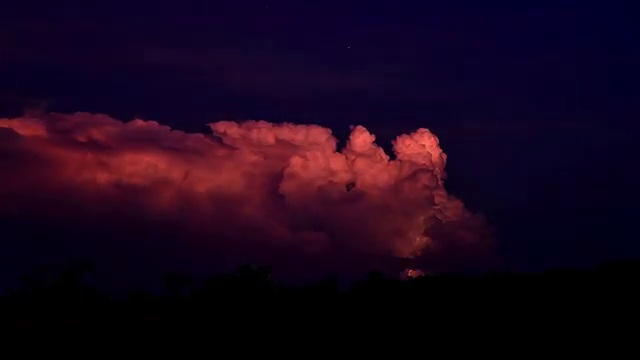
Fire: no
Smoke: no